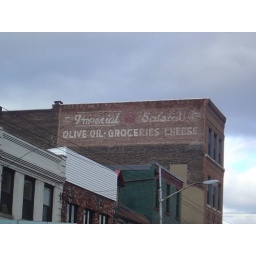
Lovely ghost sign in Pittsburgh's Strip District. A ghost building too!